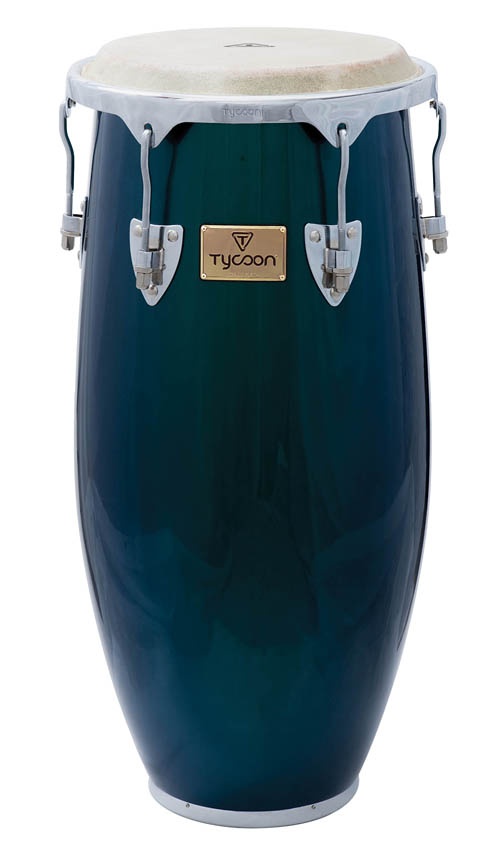
Tycoon Concerto Green Spectrum Series Conga 11 3 4 Inch
Concerto Green Spectrum Series Conga 11-3/4 inch. Publisher: Tycoon Percussion Category: Music Related Products Series: Tycoon Format: Paperback The super high-gloss, distinct finish on this drum reflects multiple shades of like colors in different lighting. Hand-selected, aged Siam Oak Wood gives it exceptional durability and unmatched sound. A premium quality water buffalo skin head produces rich bass tones and crisp, crystal-clear high pitch tones. The 30 inch. tall drum with a wide belly features Chrome Deluxe hoops, reinforced side plates with 3/8 inch. diameter tuning lugs and backing plates. Includes an accompanying single stand, accessory pouch, tuning wrench, and lug lube. Inventory # : 00755093 UPC: 884088997519 ISBN: Width: 18.75" Length: 18.75" Height: 34" Product Weight: 39.2 lbs.
Brand: Tycoon Percussion
Category: Arts & Entertainment > Hobbies & Creative Arts > Musical Instruments > Percussion > Hand Percussion > Hand Drums > Congas